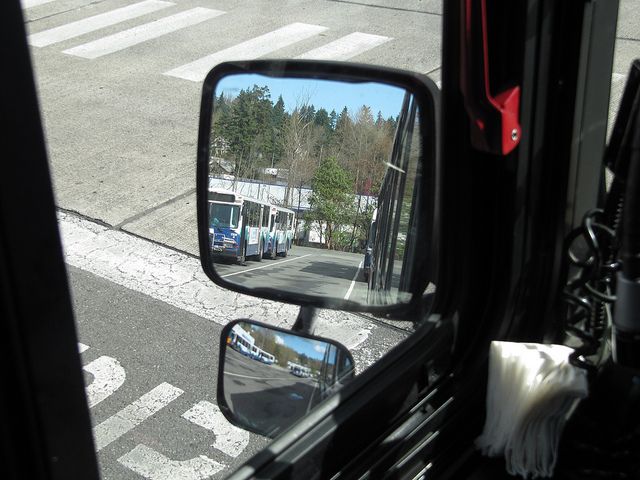
A bus sitting at a curb as seen from a rear view mirror

The view from a bus' side view mirrors.